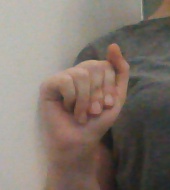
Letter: saad